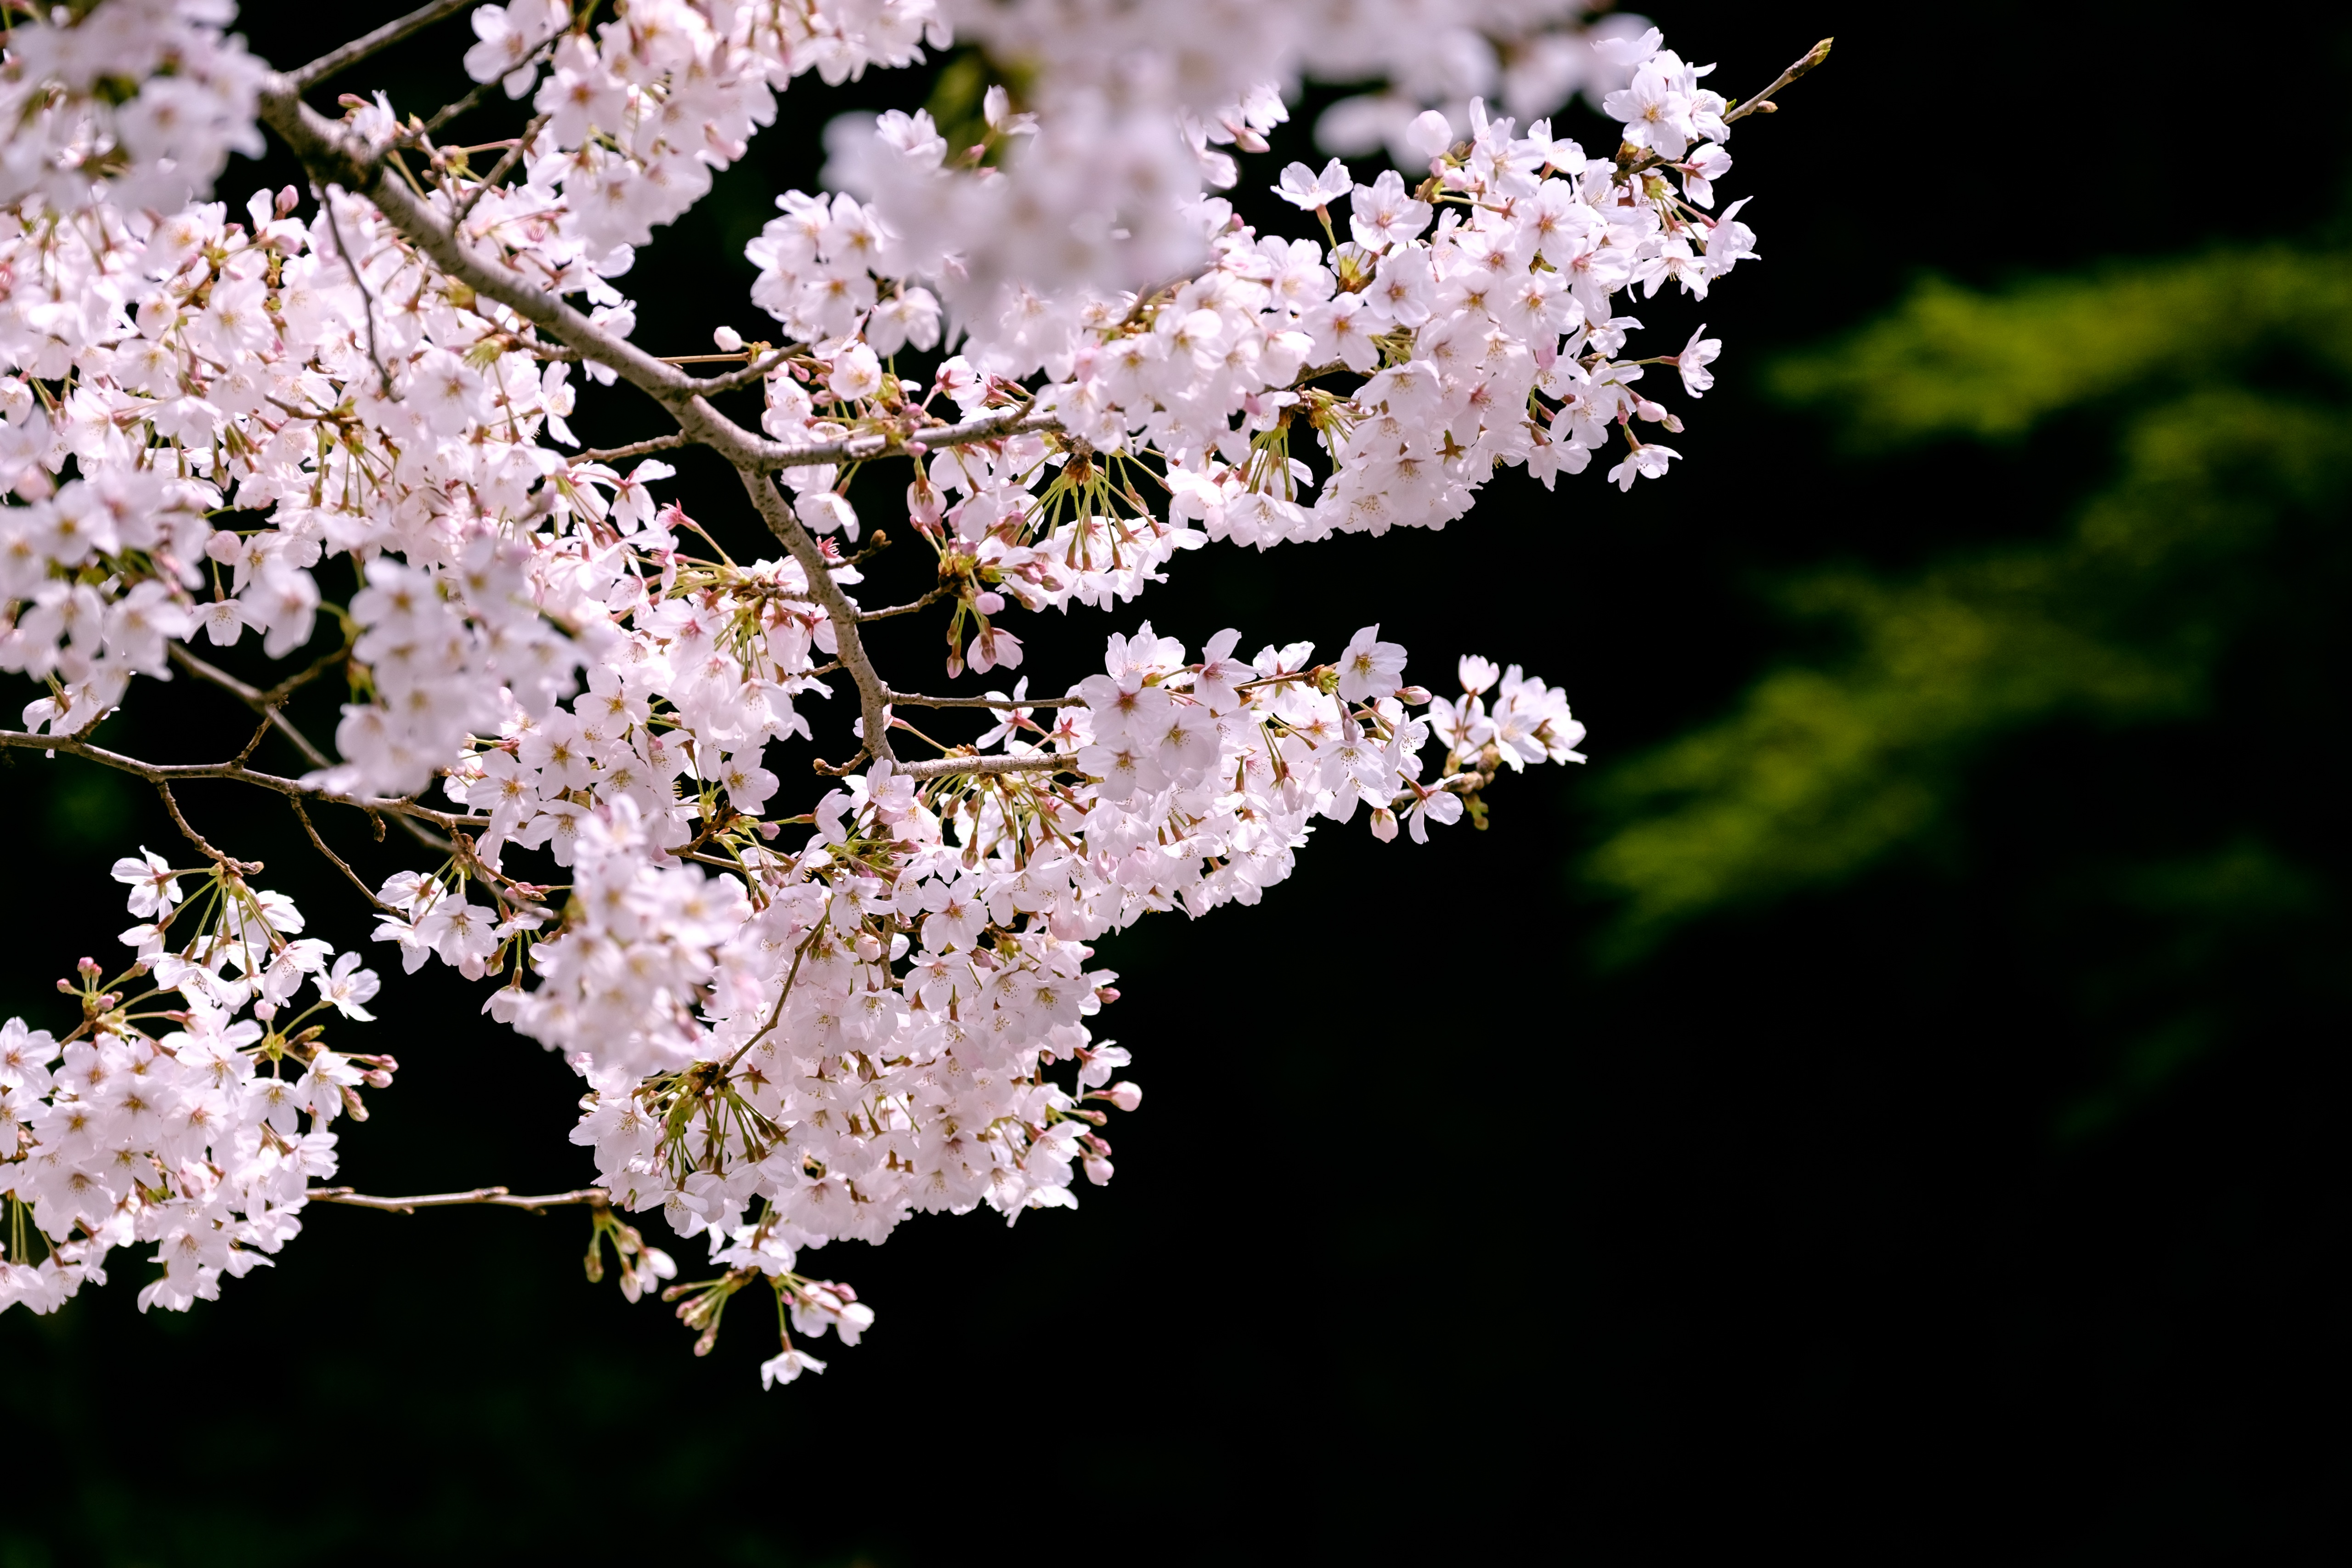
tree, branch, blossom, plant, flower, food, spring, produce, natural, botany, pink, japan, flora, cherry blossom, flowers, shrub, sakura, spring flowers, cherry, views of japan, macro photography, flowering plant, cherry blossoms, land plant